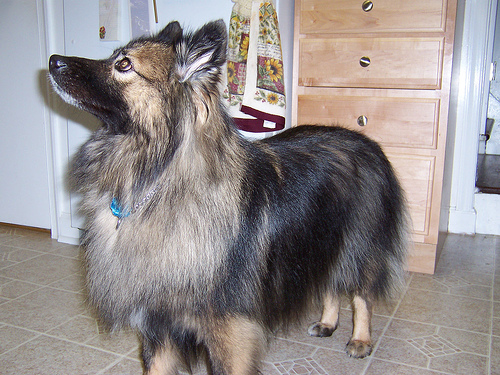
Breed: keeshond